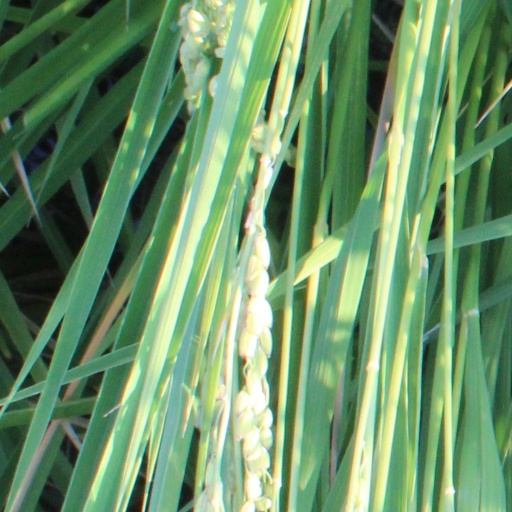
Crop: rice